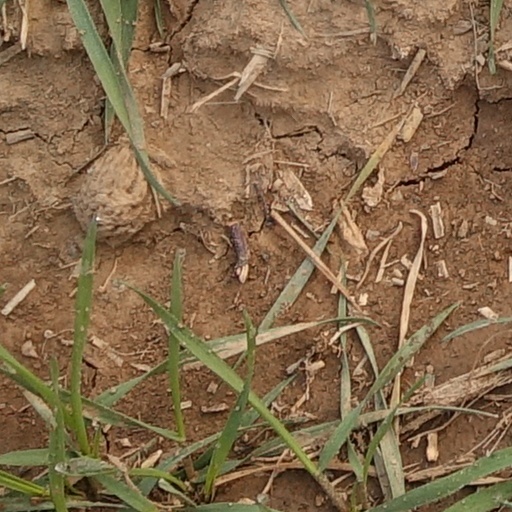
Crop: wheat